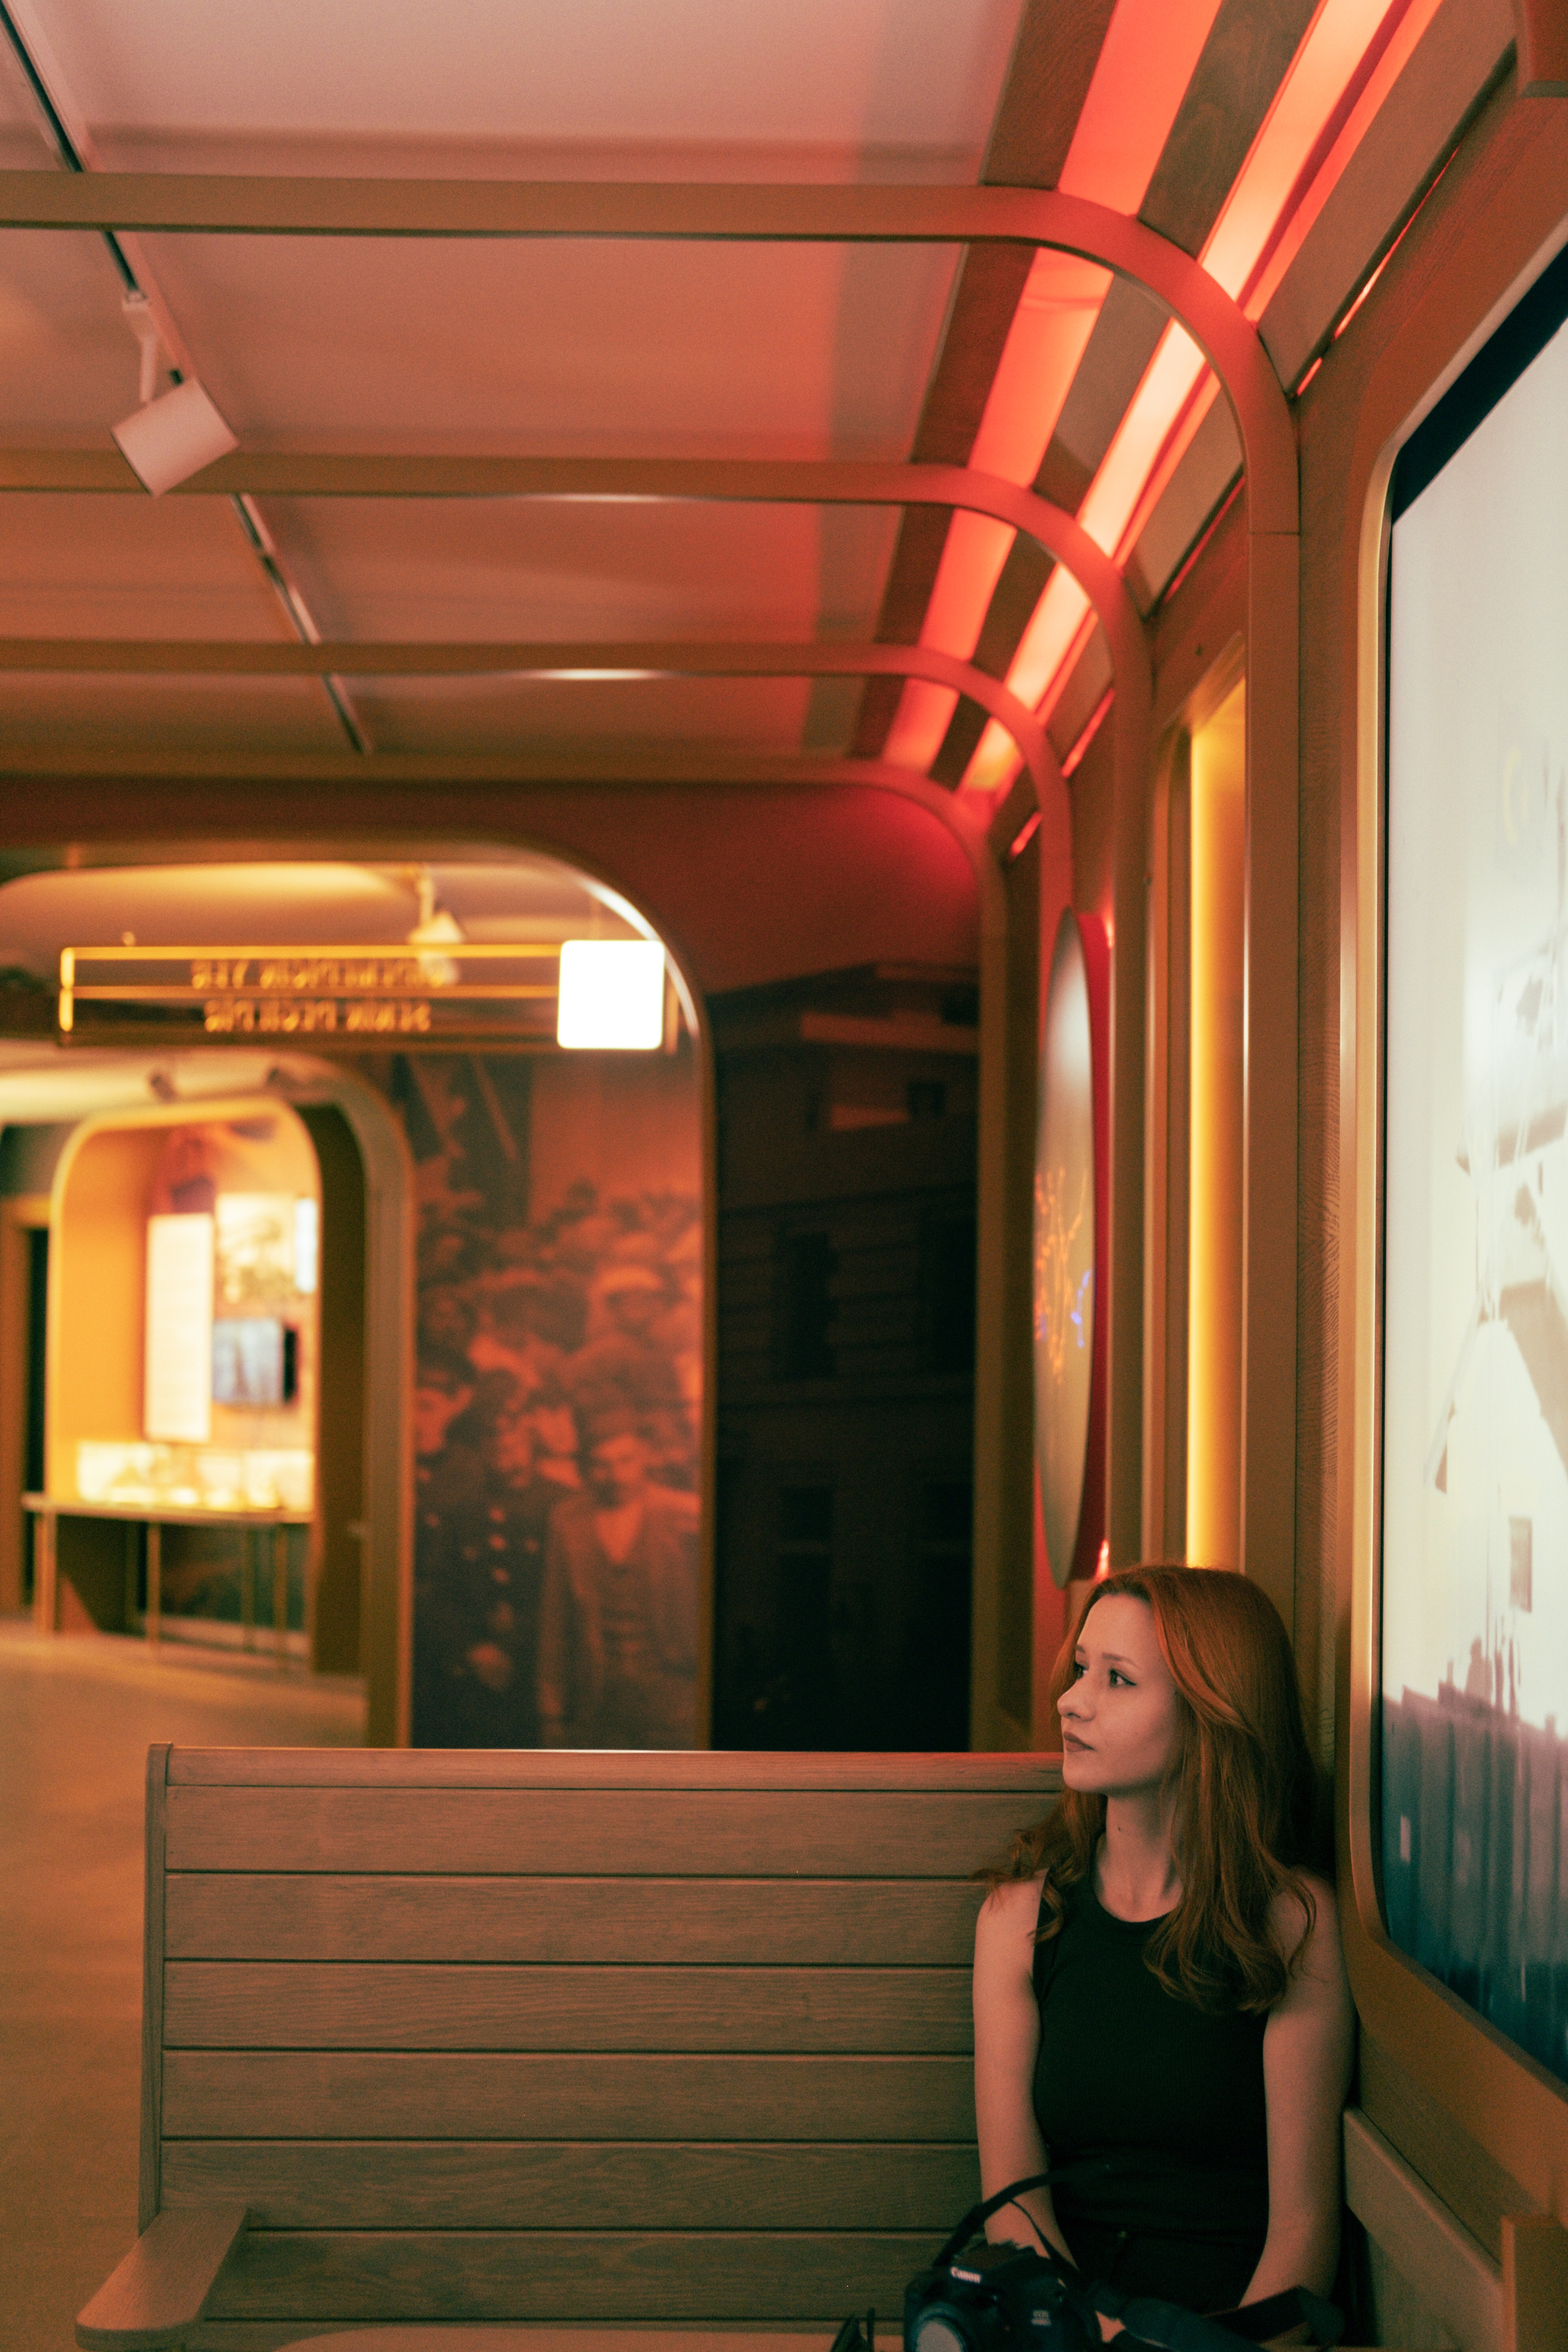
natural, light, lighting, line, red, Tints and shades, flooring, snapshot, ceiling, wood, room, art, magenta, electricity, darkness, visual arts, sitting, light fixture, night